The Legend of Buddha

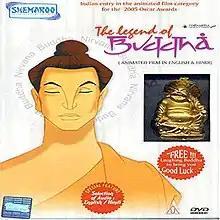
DVD cover

The Legend of Buddha is a 2004 Indian English-language animated film directed by Shamboo Falke. The film tells the story of Prince Siddhartha Gautama, who leaves his kingdom to become the spiritual leader, Buddha. The film was submitted for the Academy Award for Best Animated Feature at the 77th Academy Awards but was not nominated.